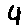
Label: 4